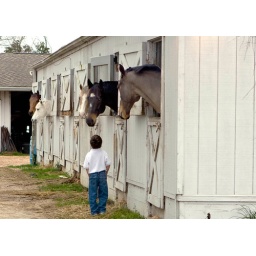
Curiosity runs deep in both horses and little boys as they size each other up.